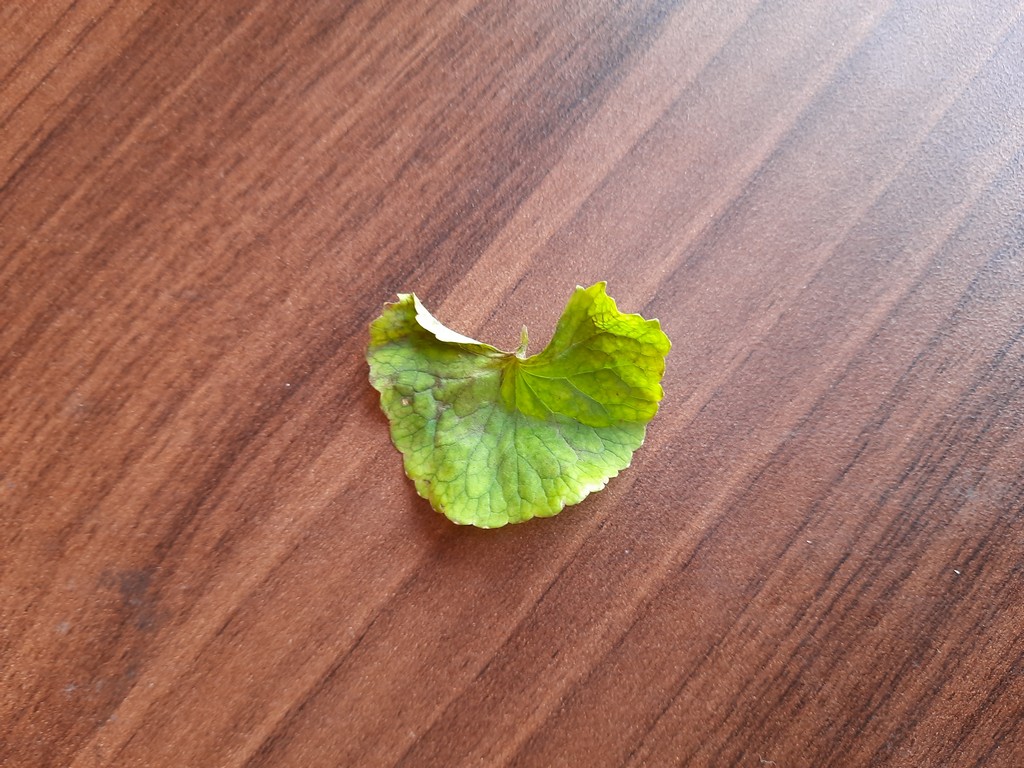
Label: Unhealthy